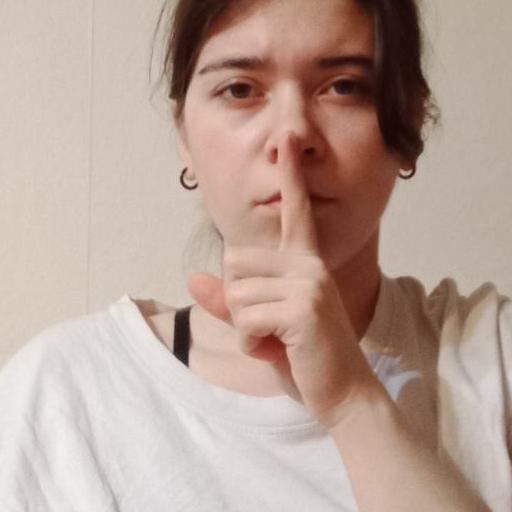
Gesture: mute